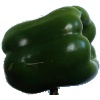
Label: Pepper Green 1